Thomas J. Kenny (politician)

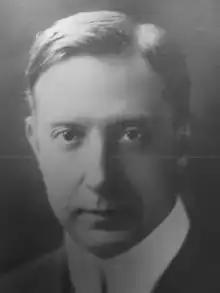
Kenny circa 1910

Thomas Joseph Kenny (November 18, 1863 – May 17, 1926) was an American politician who served as a member of the Boston City Council and the Boston School Committee. He was runner up in the 1914 Boston mayoral election.